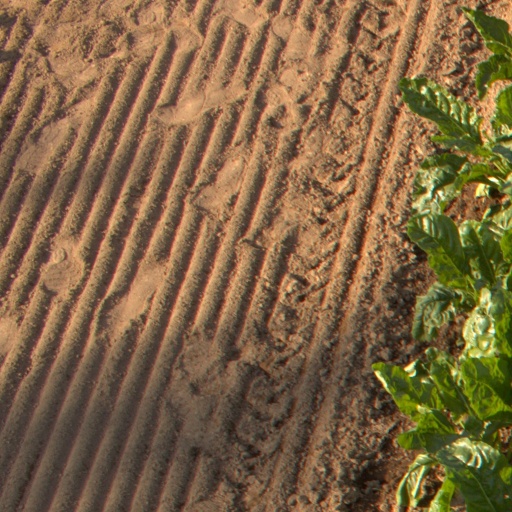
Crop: sugar beet